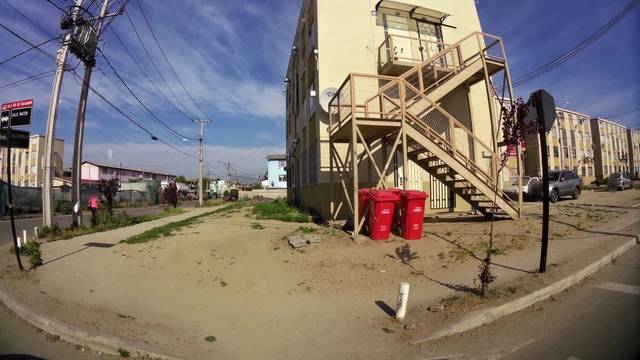
Region: Chile
Coordinates: -33.678, -70.944